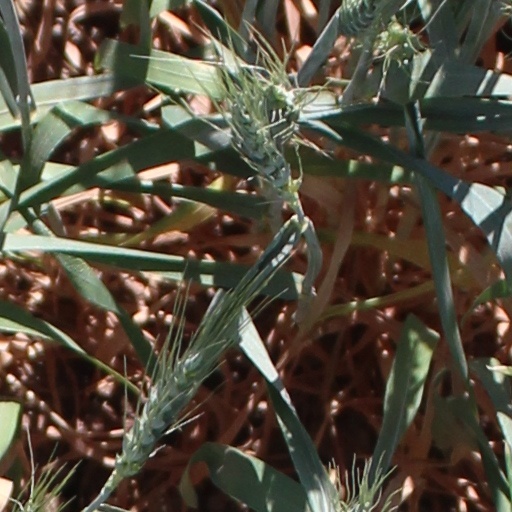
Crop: wheat